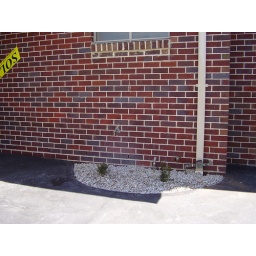
plants in front of my house